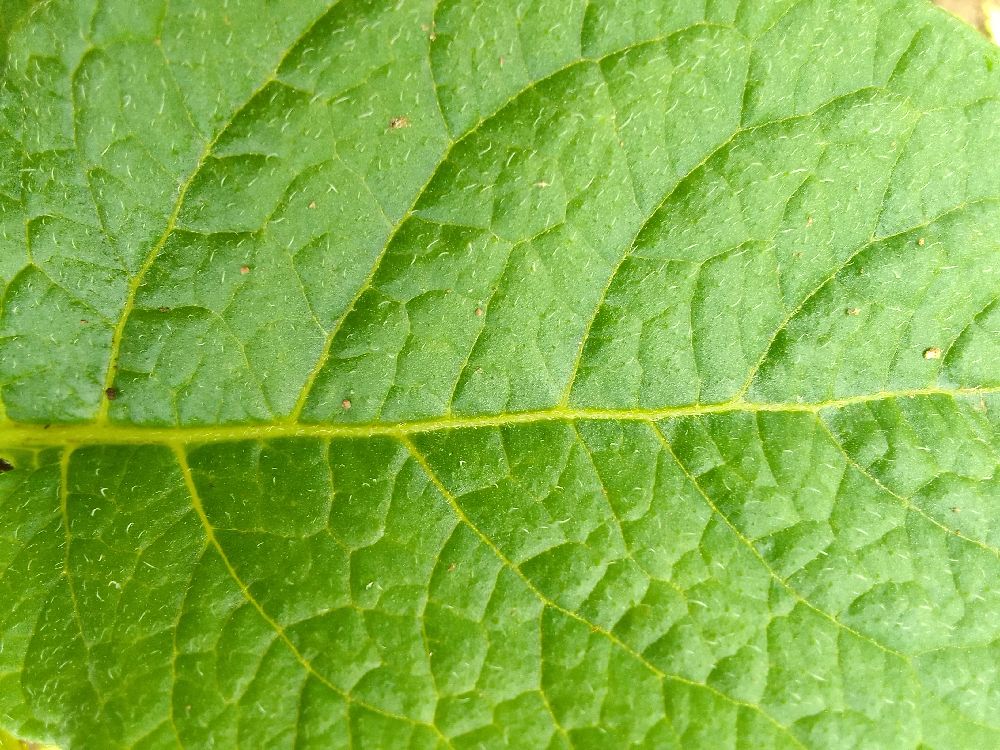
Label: Healthy